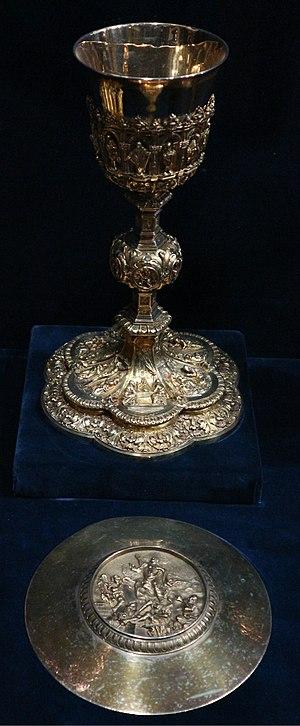
Argent, la résurection (sur la patène) Cathédrale Saint-Jean Baptiste André Favier
André Favier est un orfèvre d’église lyonnais du XIXᵉ siècle, fondateur de la maison Favier.